Schistosoma hippopotami

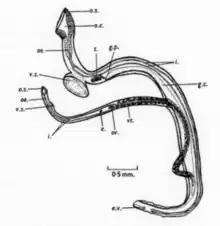
"Schistosoma hippopotami" pair (Thurston, 1961)

The adult worms are typically 1–2 cm long with a cylindrical body that features two suckers, one at either end, a tegument as a body covering, a blind-ending digestive tract, and male-female-specific reproductive organs. Males are significantly larger than females and typically have a ventral groove called the gynaecophoric canal. This canal holds the longer and thinner females. The process in which the adult male worm holds the adult female worm is called "in copula" and is when they are paired.